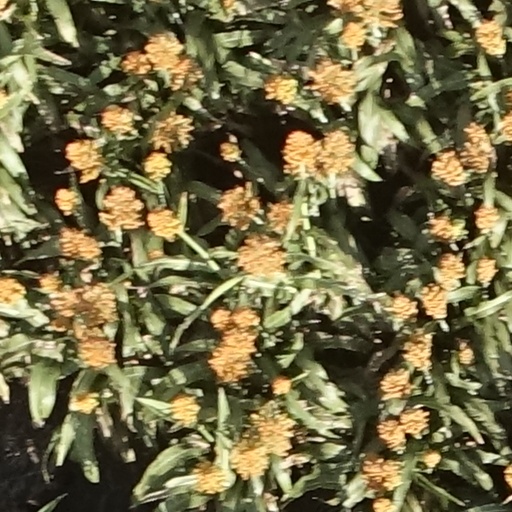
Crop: sorghum